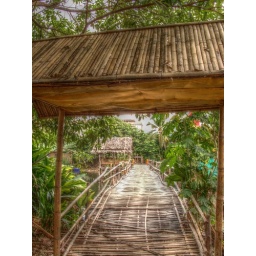
Bamboo bridge crossing a fish pond at a temple right in the middle of Chiang Mai